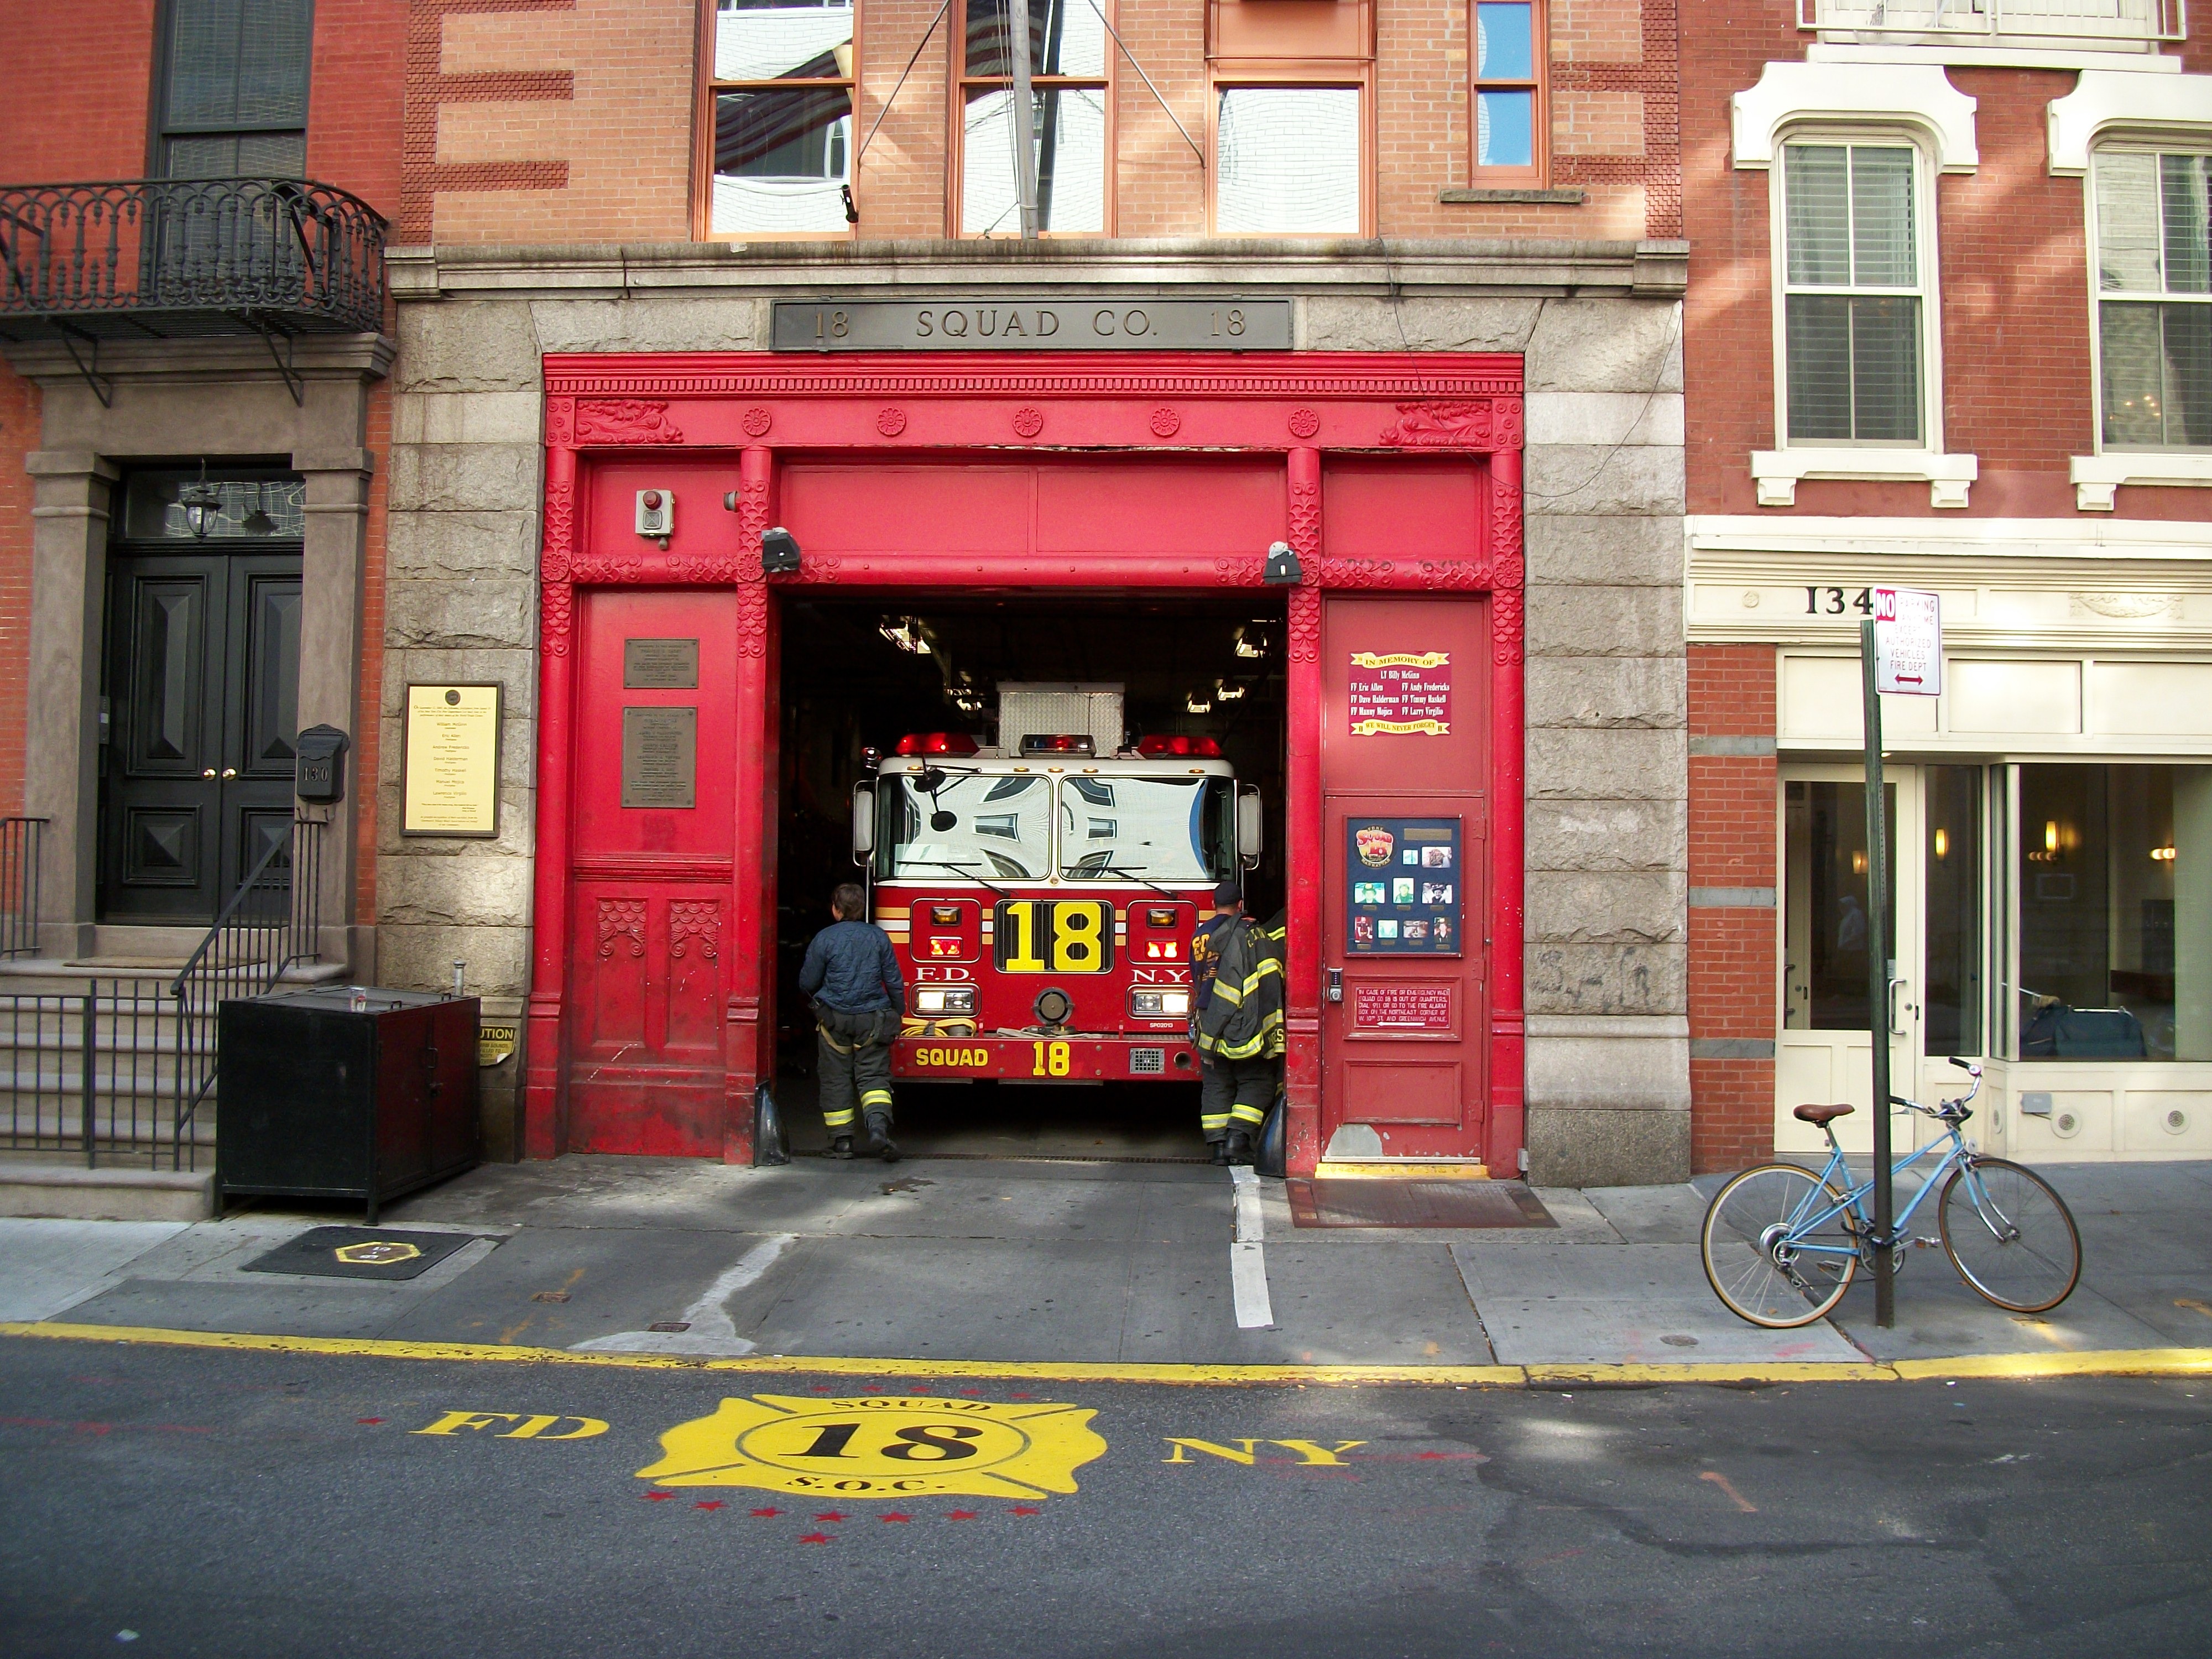
architecture, road, street, house, building, restaurant, downtown, red, facade, machinery, art, fire department, firefighters, firemen, urban area